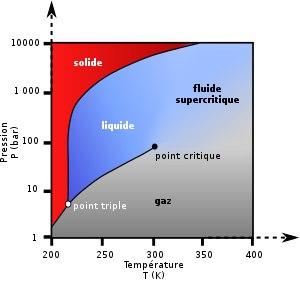
En chimie physique, on qualifie de fluide supercritique l'état de la matière soumise à une forte pression et à une forte température. On parle de fluide supercritique lorsqu'un fluide est chauffé au-delà de sa température critique et lorsqu'il est comprimé au-dessus de sa pression critique. Cet état de la matière a été découvert en 1822 par Charles Cagniard de La Tour dans sa célèbre expérience de canon. Les propriétés physiques d'un fluide supercritique sont intermédiaires entre celles des liquides et celles des gaz, de telle sorte qu'on peut le vulgariser en tant que fluide presque aussi dense qu'un liquide qui tend à se comporter comme un gaz — par exemple un fluide supercritique diffuse comme un gaz à travers un solide, tout en dissolvant des matériaux comme un liquide. Aussi tous les fluides supercritiques sont miscibles entre eux, au contraire des liquides qui peuvent former jusqu'à sept phases distinctes : métallique, siliconée, polaire, apolaire, etc.
Le dioxyde de carbone, aussi appelé gaz carbonique ou anhydride carbonique, est un composé inorganique dont la formule chimique est CO₂, la molécule ayant une structure linéaire de la forme O=C=O. Il se présente, sous les conditions normales de température et de pression, comme un gaz incolore, inodore, à la saveur piquante.